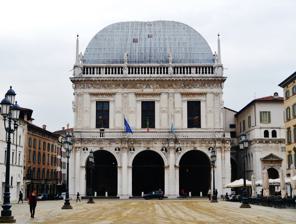
Building: Palazzo della Loggia (Brescia)
Country: Italy
Year built: 1574
Historical building in Brescia, Italy Loggia Palace, Brescia Palazzo della Loggia General information Type Renaissance Coordinates 45°32′24″N 10°13′09″E / 45.5399°N 10.2192°E / 45.5399; 10.2192 Construction started 1492 Estimated completion 1574 Palazzo della Loggia (the Loggia palace, or the Loggia) is a Renaissance palace situated in the eponymous piazza in Brescia . History In 1484, the city authorities of Brescia decided to dedicate a new building to its citizens to express good governance . It was planned to replace the original loggia and to add to the monumental architecture of the Piazza della Loggia, which was coming up at the same time. The function of the building during the Venetian domination of Brescia was to host the hearings of the Venetian Podestà , whose Consiglio Cittadino and the Collegio dei Notai demonstrated the centrality of the building in city life, both geographically and politically. The first proposal was by Tomaso Formentone , an architect from Vicenza , who designed a wooden model. But Formentone was not a prolific architect, and was at the time also involved in the Basilica at Vicenza. It is unlikely, therefore, that he was a chief designer of Brescia's biggest building. More likely, per references to him in documents as a carpenter, Formentone's contribution was operational. Given the similarity between this building and the others by Donato Bramante in Milan , it has been suggested that the design of the building was possibly the latter. Formenton's idea involved building completely in wood, but this proposal was immediately abandoned, in favour of a host of Venetian and Lombard stonemasons and marble from Botticino. The first stone was laid in 1492. The works were directed by Filippo Grassi , a stonecutter who had already been active in the city for over a decade, and whose professional culmination was this project. The French invasions starting in 1509 and the sack of Brescia in 1512 interrupted construction. The work resumed in 1535 and the palace was completed in 1574 after numerous interventions by the most famous architects of the time, including Jacopo Sansovino , Andrea Palladio , and Lodovico Beretta who completed the building. Much of the driving force behind the construction of the Piazza and the Palazzo was by the ruling Venetians, and there are inspirations, particularly in the use of white stone, roof design and the upper windows that stem from Venice. However, the Brescians wanted to establish their distinctiveness as well, and hearkened back to Roman antiquity by embedding discovered Latin inscriptions into the Piazza. Description Photo of the Loggia with the Vanvitelli roof. The Loggia is a large building, three bays wide by five bays long, the front forming a loggia while the back was for offices. It is 30 metres wide and 47 metres long, 20 metres tall with 18 metres of roofing. It was constructed atop foundations that covered and channelled the Garza brook. The three arches facing the Piazza della Loggia were Filippo Grassi's contribution from 1492, supporting the frontal loggia. The white Botticino marble facade is vertically composed of two distinct architectural sections. The lower section, completed in 1501, there are a series of columns and pillars interspersed with pendentives . These hosted the important cycle of the thirty Caesars , twenty-four of which were sculpted by Gasparo Cairano , the pre-eminent exponent of sculpture in Renaissance Brescia, and six by Tamagnino . The large arcades of the loggia are open on three sides of the building. The second level, corresponding to the late sixteenth century, houses large pilasters framing big windows in series, each corresponding to the arch of the loggia below, and encompassing the four faces of the building. The original roof made of wood covered with lead sheets, in the shape of a boat's hull, was destroyed in a fire in 1575, in which three paintings by Titian were also lost. Until 1769 when a ceiling by Luigi Vanvitelli was installed, a temporary cover remained. In 1914, the Vanvitelli roof was replaced by a reproduction of the original roof. Old entrance through the staircase portal of the Loggia. Another building was added between 1503 and 1508 located on the northern side of the loggia, containing the staircase leading to the upper hall. The entrance at street level was another work by Gasparo Cairano; it contains a plaque from 1177 a conviction for treason and perjury, taken from the basilica of San Pietro de Dom. In modern times, this building overlooking the Piazza Rovetta is only used for special occasions. The portico at the base of the building, covered with cross-vaults decorated by a cycle of keystones by Gasparo Cairano, was established between 1497 and 1502. Entering here, the Stefano Lamberti portal of 1552 is visible, flanked by columns and two fountains in Botticino marble by Nicolò da Grado , and introducing the Antonio Tagliaferri staircase of 1876. In the early 20th century, painters such as Arturo Castelli decorated it, painting Brescia armed in the ceiling above the staircase. Cesare Bertolotti added the Mercury and Venus on a lunette on the left wall of the stairs, while Gaetano Cresseri accomplished Rome Triumphant in the ceiling of the atrium. Palladio was consulted on the upper level in 1550. Indeed, he had been unhappy with the previously established windows, calling them too small and disproportionate , and obstructed by the four columns which are placed in them for ornamentation . A remodeled sketch by Palladio shows windows to replace the old ones. The upper level comprises Luigi Vanvitelli 's 18th century vast octagonal hall (called Salone Vanvitelliano ). This has a wooden ceiling supported by eight brick columns resting on marble bases placed at the four corners. At the entrance is a lunette containing Cresseri's fresco Vulcan's Workshop ; in the General Secretary's office is another painting, Recovery of Winged Victory . The brothers Giulio Campi and Antonio Campi painted canvases for the palazzo starting in 1549. The Lodoiga , an old Brescian statue with a controversial history, has been re-installed in the Loggia since 2011. References